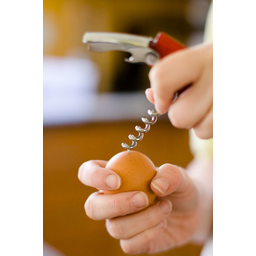
Label: eggshells